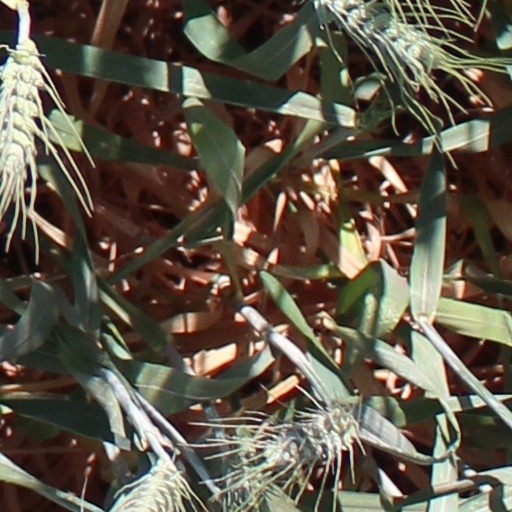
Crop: wheat